Bullbuster

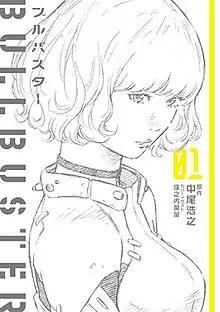
First novel volume cover

is a Japanese multimedia franchise by Kadokawa. Originating as a concept book released in November 2017, it later received a novel series written by Hiroyuki Nakao and illustrated by Eisaku Kubonouchi. An anime television series adaptation produced by NUT aired from October to December 2023. A manga adaptation by Hishio Itami began serialization in October 2023.